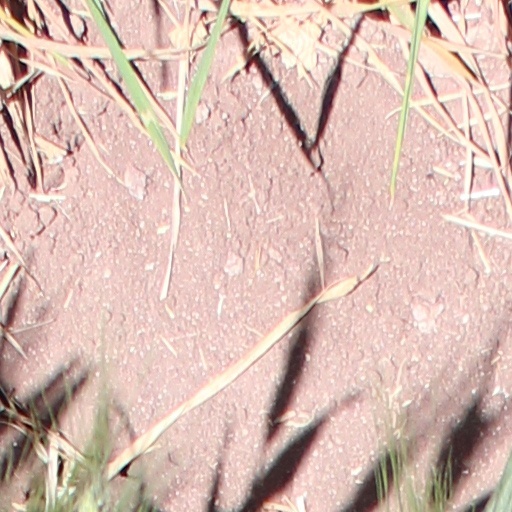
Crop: wheat